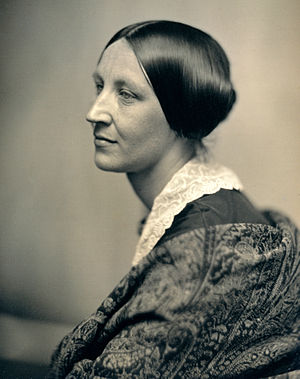
Daguerreotypi
Retouceret daguerreotypi af en uidentificeret kvinde.
Daguerreotypi, opfundet af L.J.M. Daguerre 1837, er den første metode, efter hvilken et fotografi blev dannet af lyset i et camera obscura.